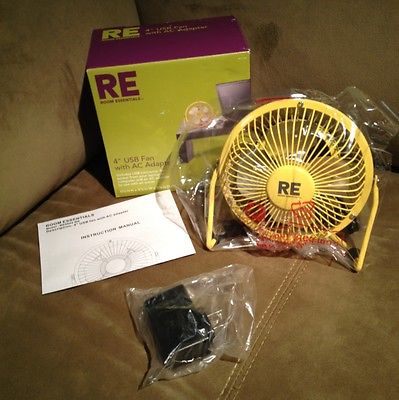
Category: fan